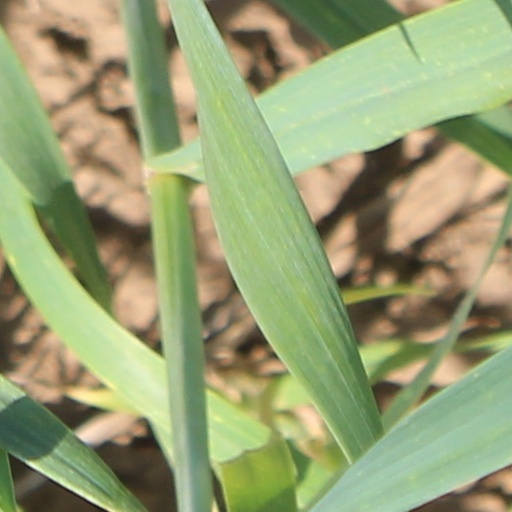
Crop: wheat